2016 Rally Italia Sardegna

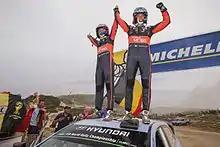
Rally winners Neuville and Gilsoul after the final stage.

The 2016 Rally di Sardegna (formally the 13º Rally Italia Sardegna) was the sixth round of the 2016 World Rally Championship. The race was held over four days between 9 June and 12 June 2016, and was based in Alghero, Sardinia, Italy. Hyundai's Thierry Neuville won the race, his 2nd win in the World Rally Championship.